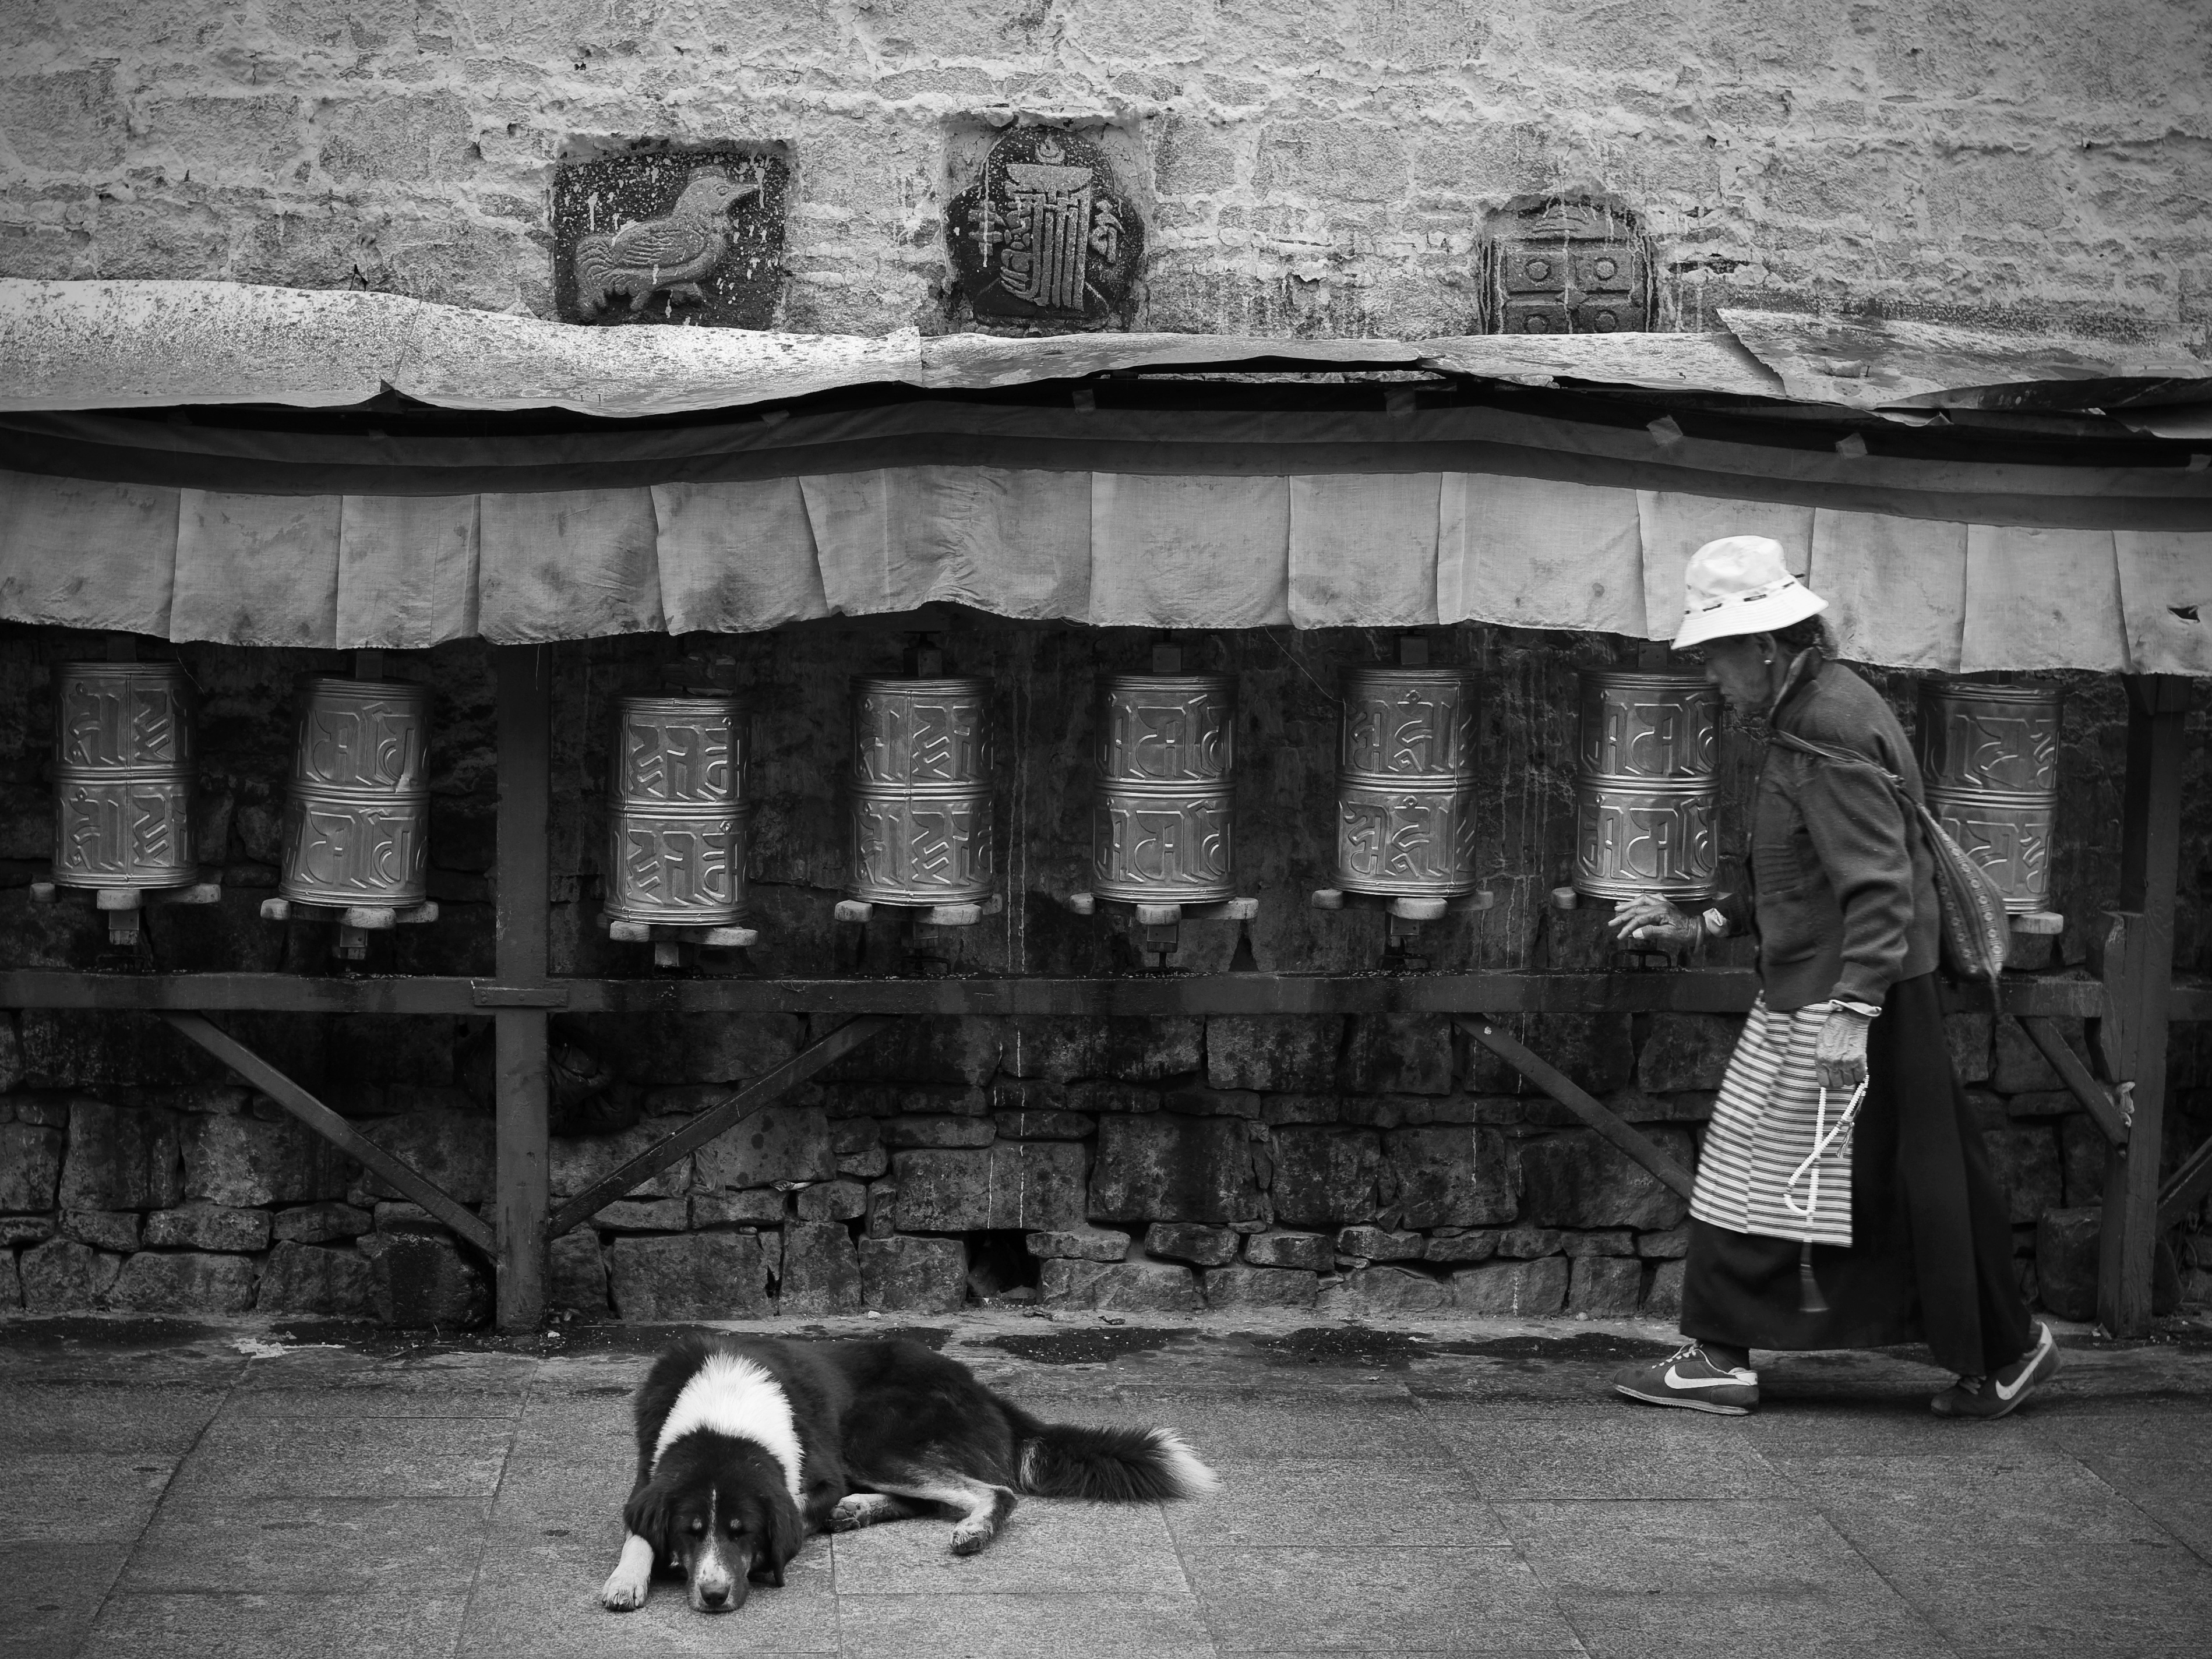
black and white, white, street, dog, black, monochrome, tibet, temple, photograph, prayer, history, image, the old man, monochrome photography, prayer wheel, ancient history